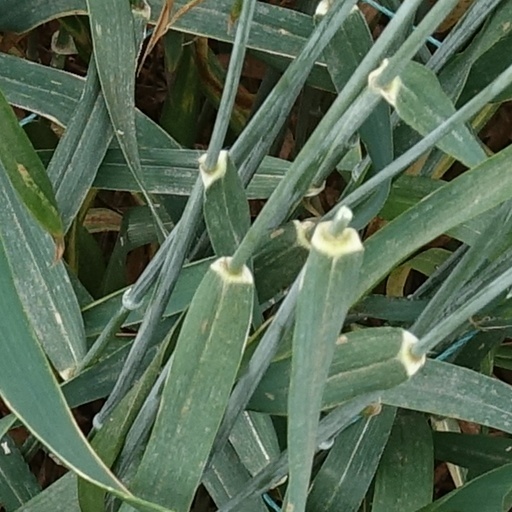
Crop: wheat